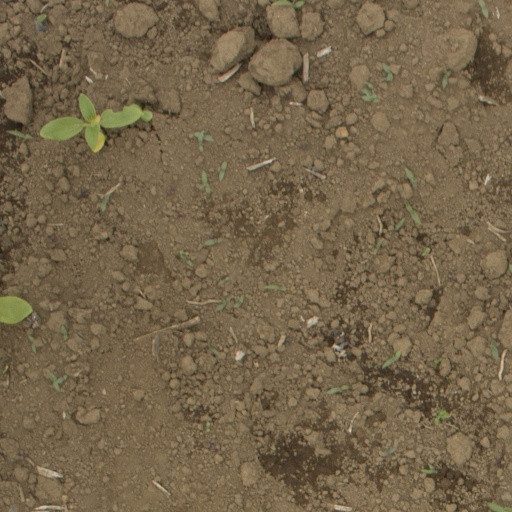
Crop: Jerusalem artichoke